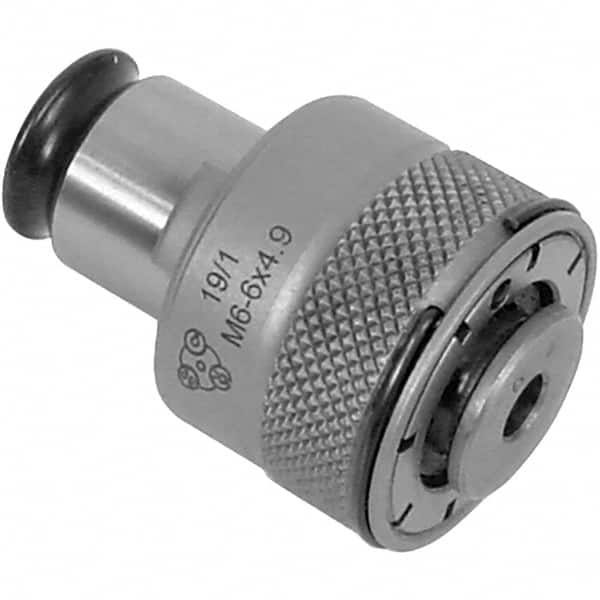
Tap Collet: ANSI 1, 0.194″ #10 - 3/16 Tap
Item #: 02782464 Brand: Techniks Model #: 19/1-4048 Product Specifications Collet Type ANSI Collet Series ANSI 1 Collet Size (Decimal Inch) 0.1940 Hand or Pipe Tap Hand Through Coolant No Tension Tap No Square Size (Decimal Inch) 0.1520 Size (Decimal Inch - 5 Decimals) 0.1940 Product Service Code 5136
Brand: Techniks
Category: Hardware > Tool Accessories > Drill & Screwdriver Accessories > Drill Bit Sharpeners